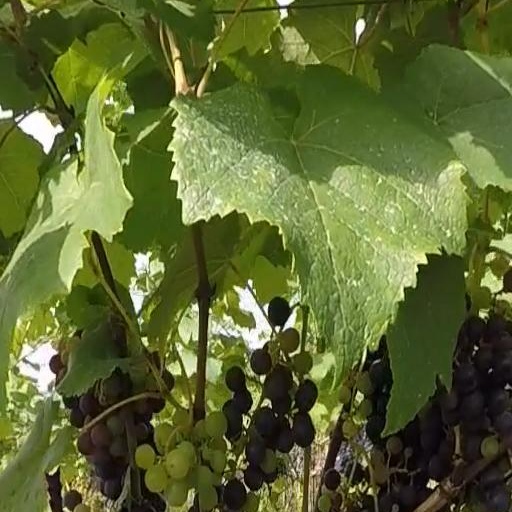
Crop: grape